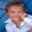
Label: boy